Firefighting

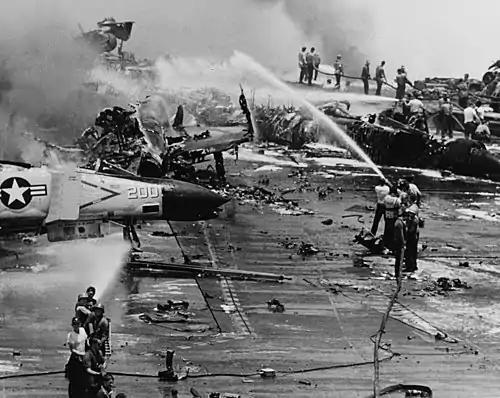
Firefighters onboard the USS Forrestal in 1967.

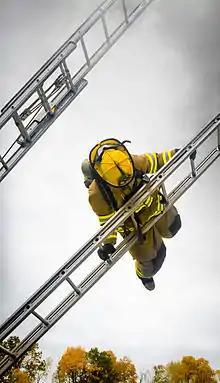
A firefighter doing a ladder slide, which is used to quickly escape from a window

The earliest known firefighters were in the city of Rome. In 60 A.D., emperor Nero established a Corps of Vigils ("Vigiles") to protect Rome after a disastrous fire. It consisted of 7,000 people equipped with buckets and axes who fought fires and served as police.